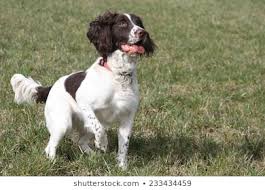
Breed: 276-n000112-English_springer